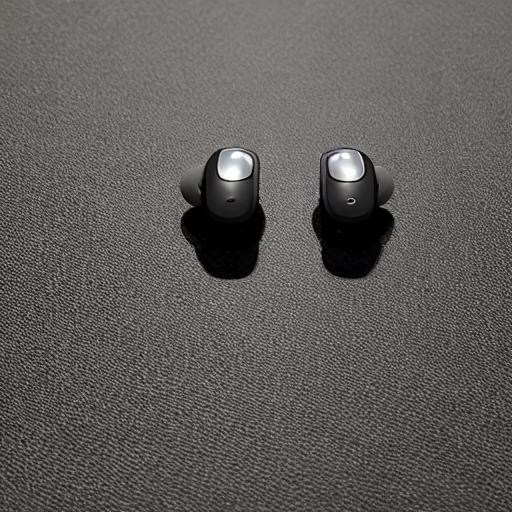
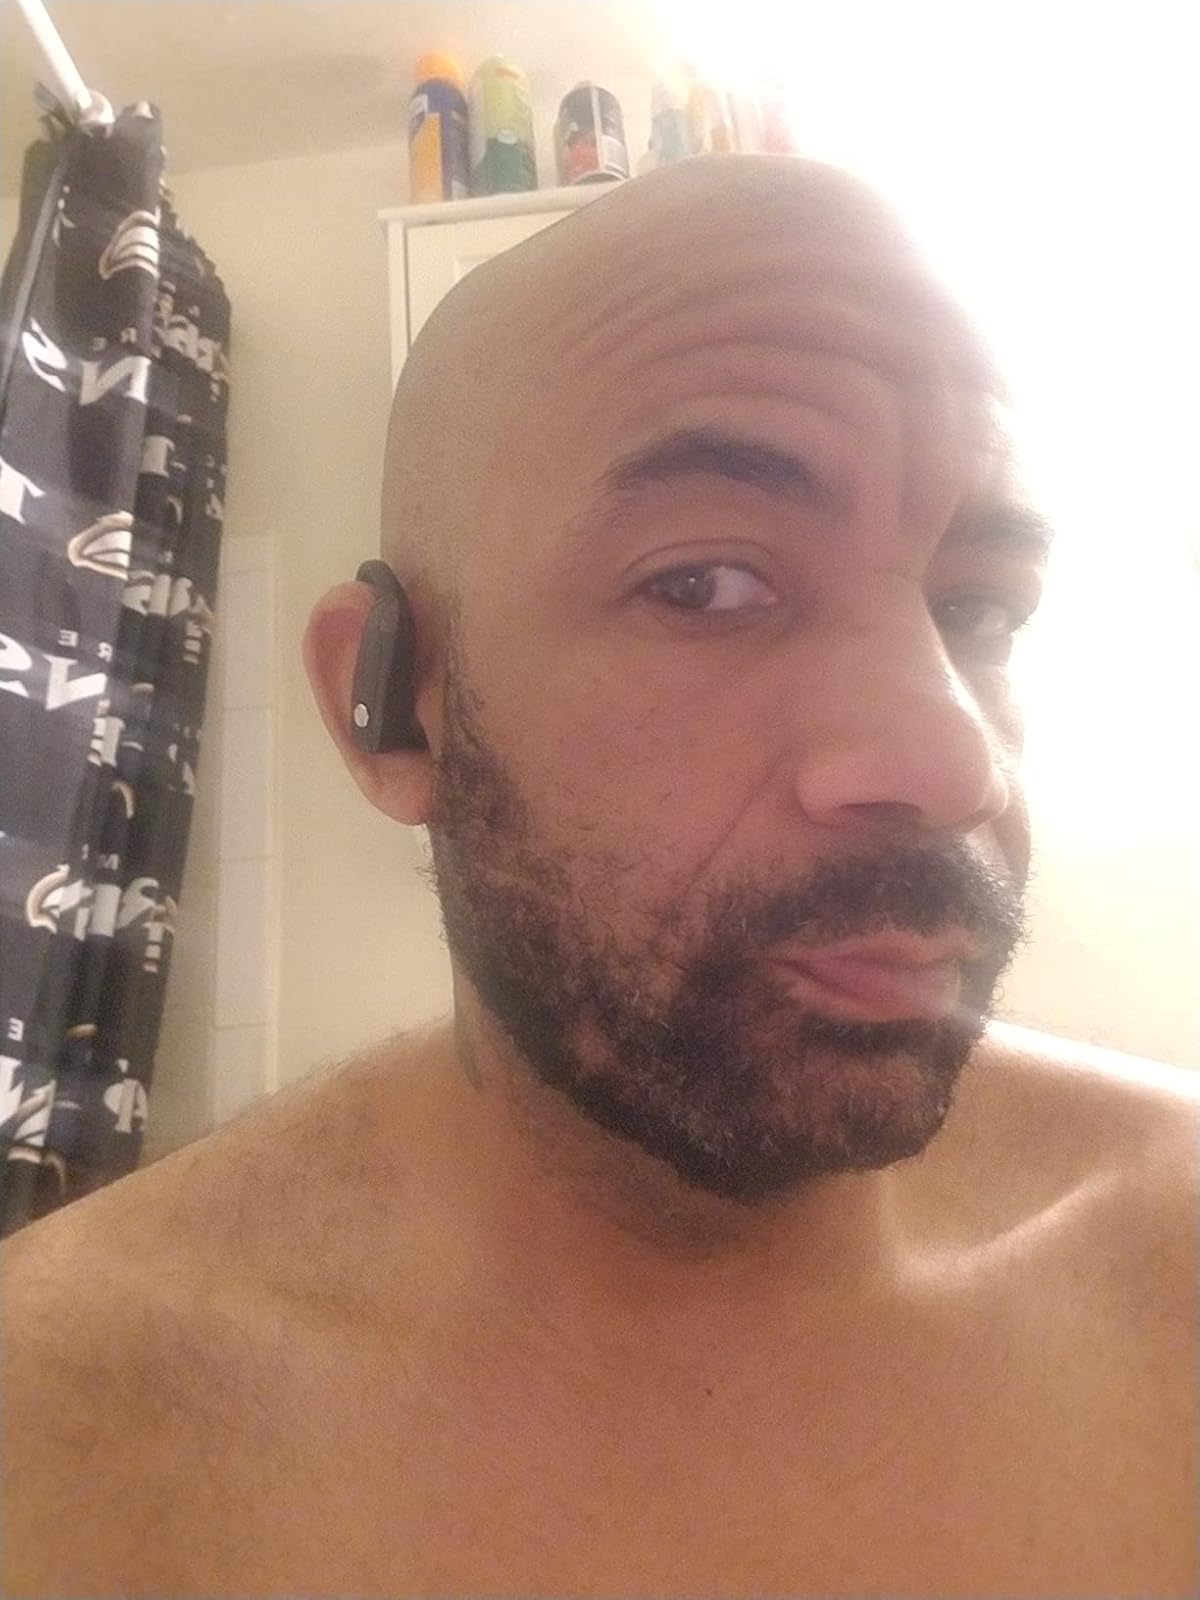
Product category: earbuds
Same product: no